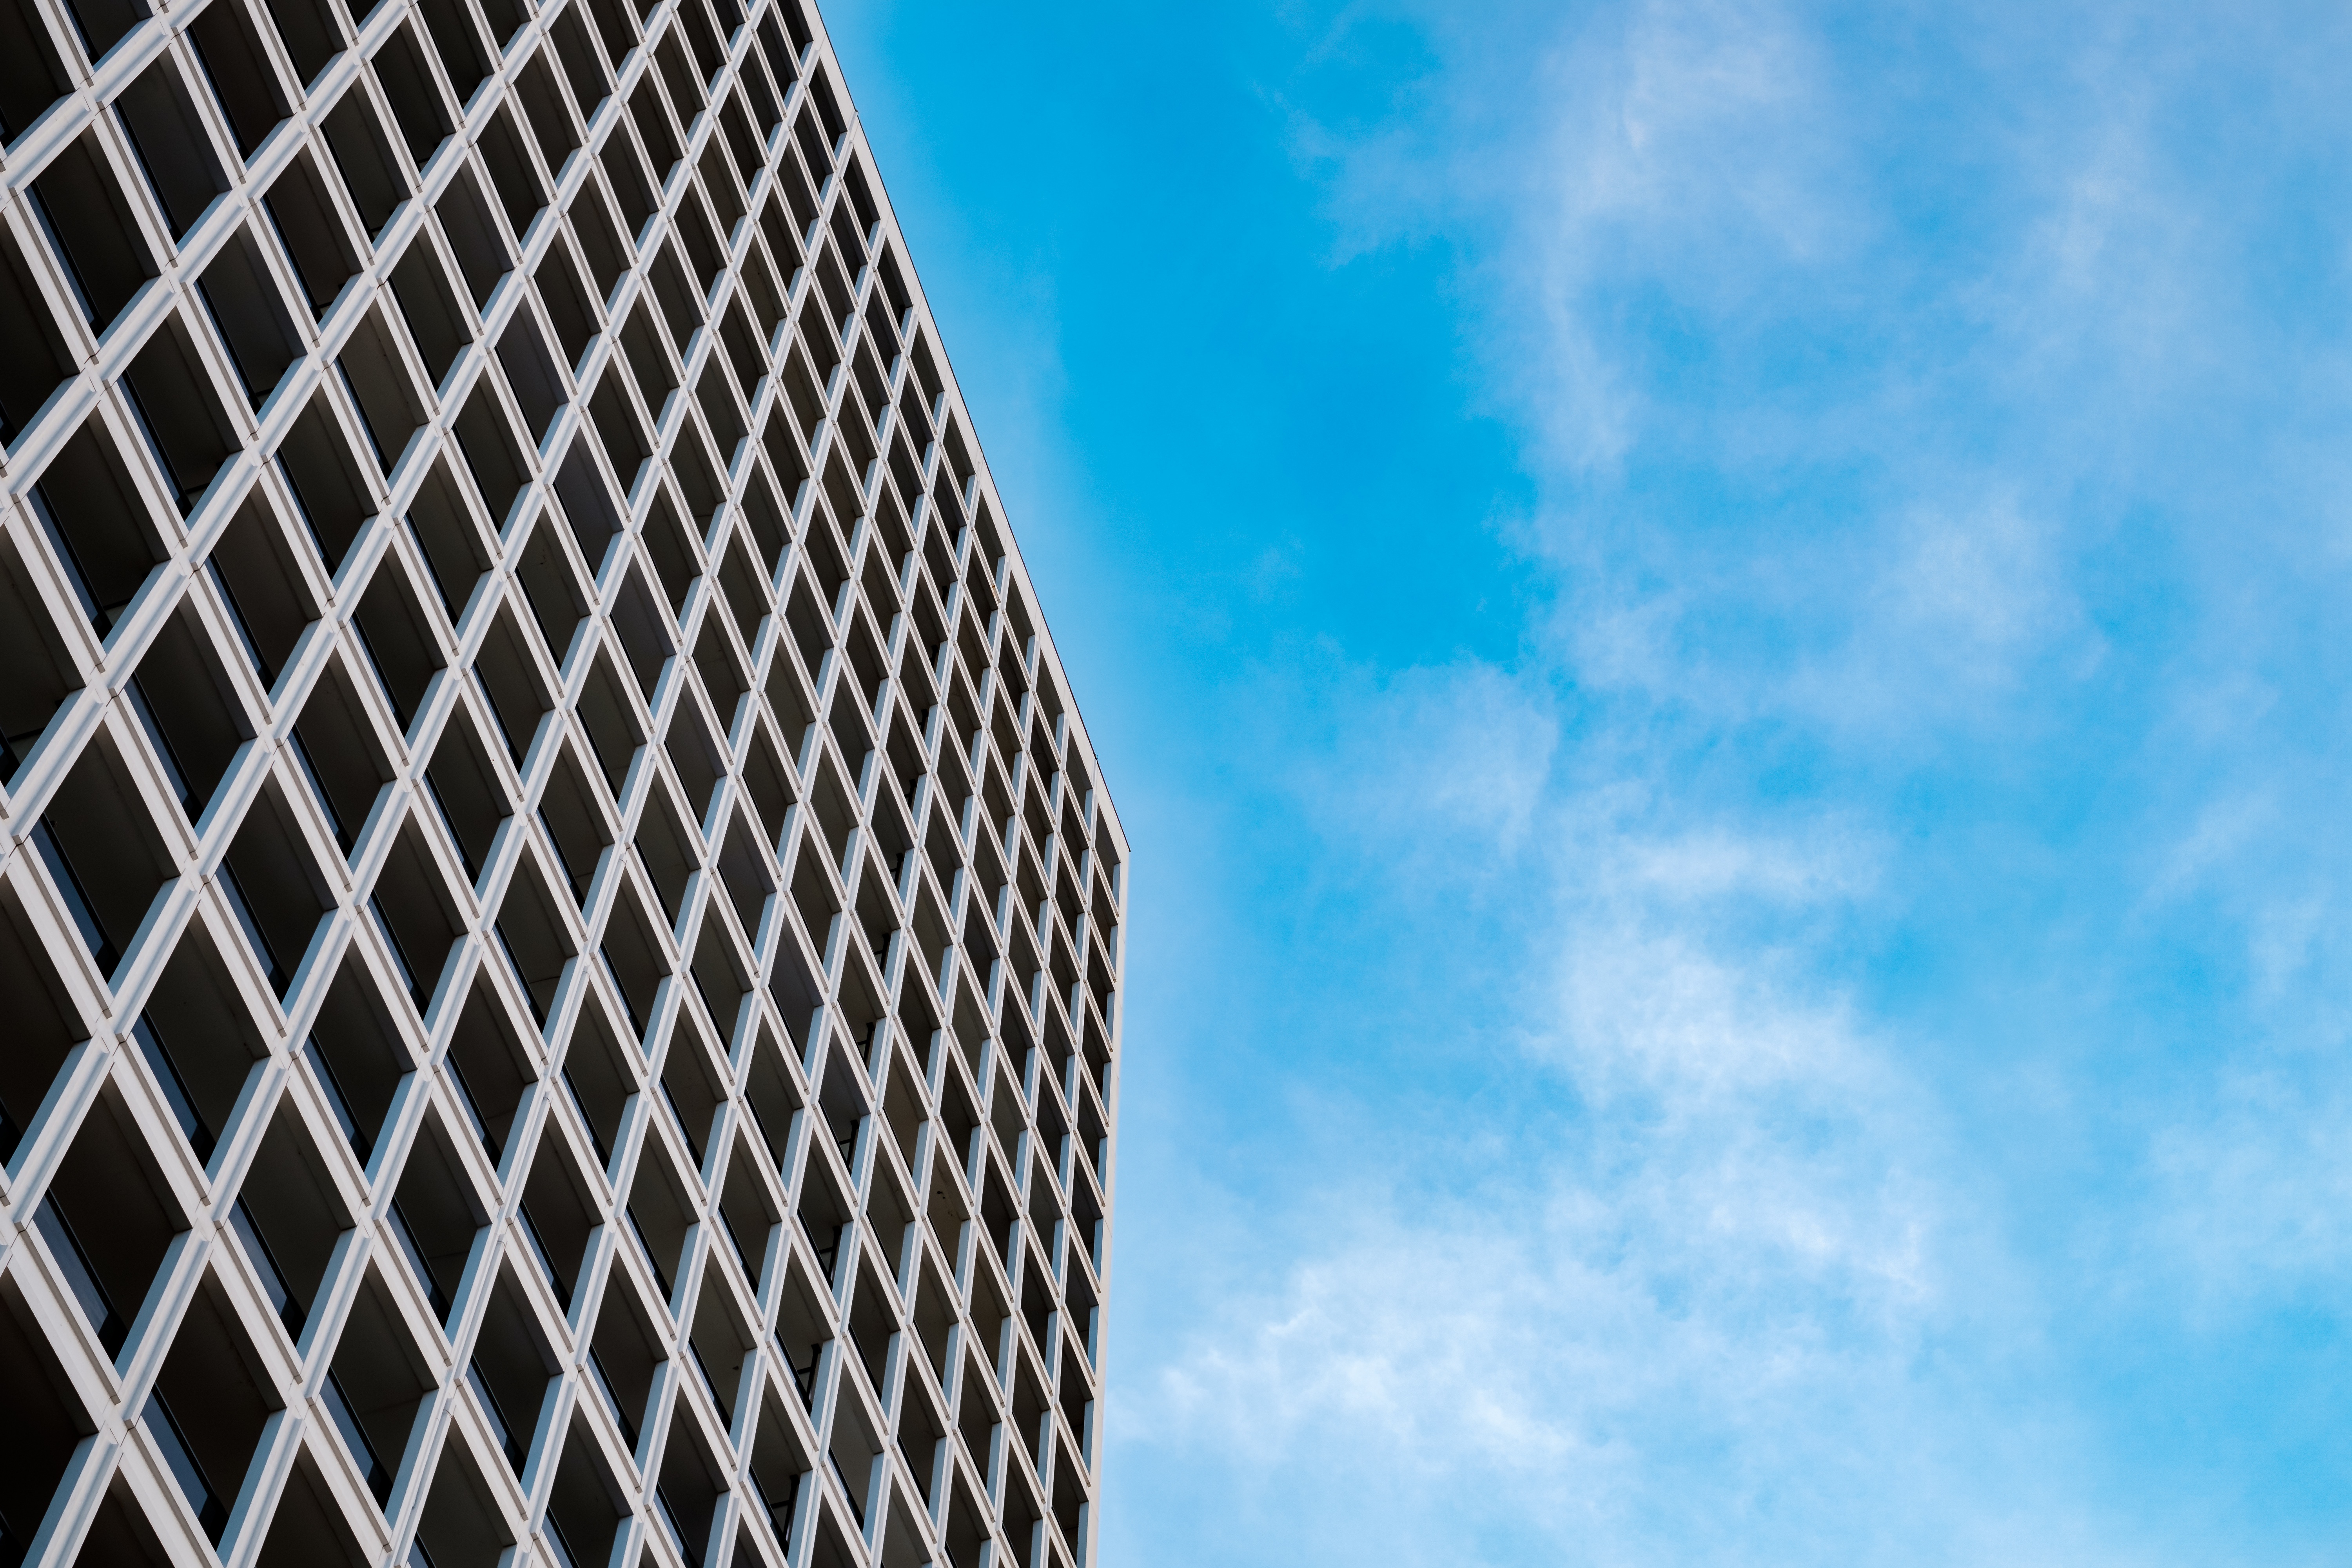
cloud, architecture, sky, sunlight, skyscraper, line, reflection, tower, landmark, facade, blue, tower block, shape, atmosphere of earth